Little Island at Pier 55

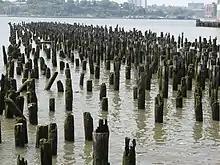
Remnants of Pier 55 in 2010

There is also a 687-seat amphitheater nicknamed "The Amph", which is in the western end of Little Island. The Amph is on the north side of the park's tallest hill, where there is a flat pier with public restrooms and actors' changing rooms. The utilities had to be placed on top of the flat pier. At the park's opening in 2021, most events at the Amph were free but, for ticketed shows, thirty percent of tickets were to be sold online. The ticketed shows are largely free or have low admission fees, and educational programming and performances are scheduled for six days a week. The free or low admission fees were a term of Diller's lease agreement from the Hudson River Park Trust, which operates Hudson River Park. Under the terms of the agreement, at least 51 percent of tickets must be under 30 dollars, including tickets provided for free.